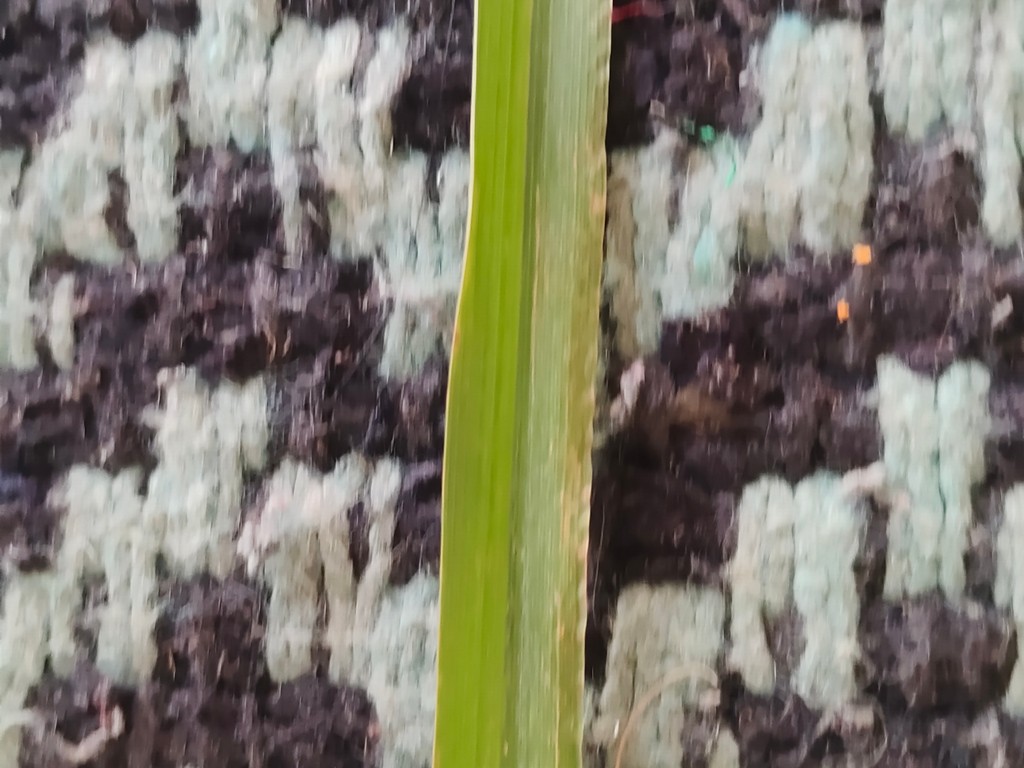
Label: Unhealthy